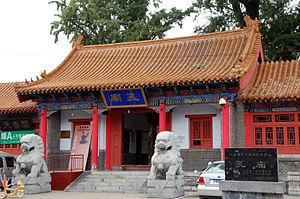
Linyi (Shandong)
Konfuciustempelet i Linyi
Linyi er en by på præfekturniveau i provinsen Shandong i det østlige Kina. Præfekturet har et areal på 17.187 km², og en befolkning på 10.260.000 mennesker.